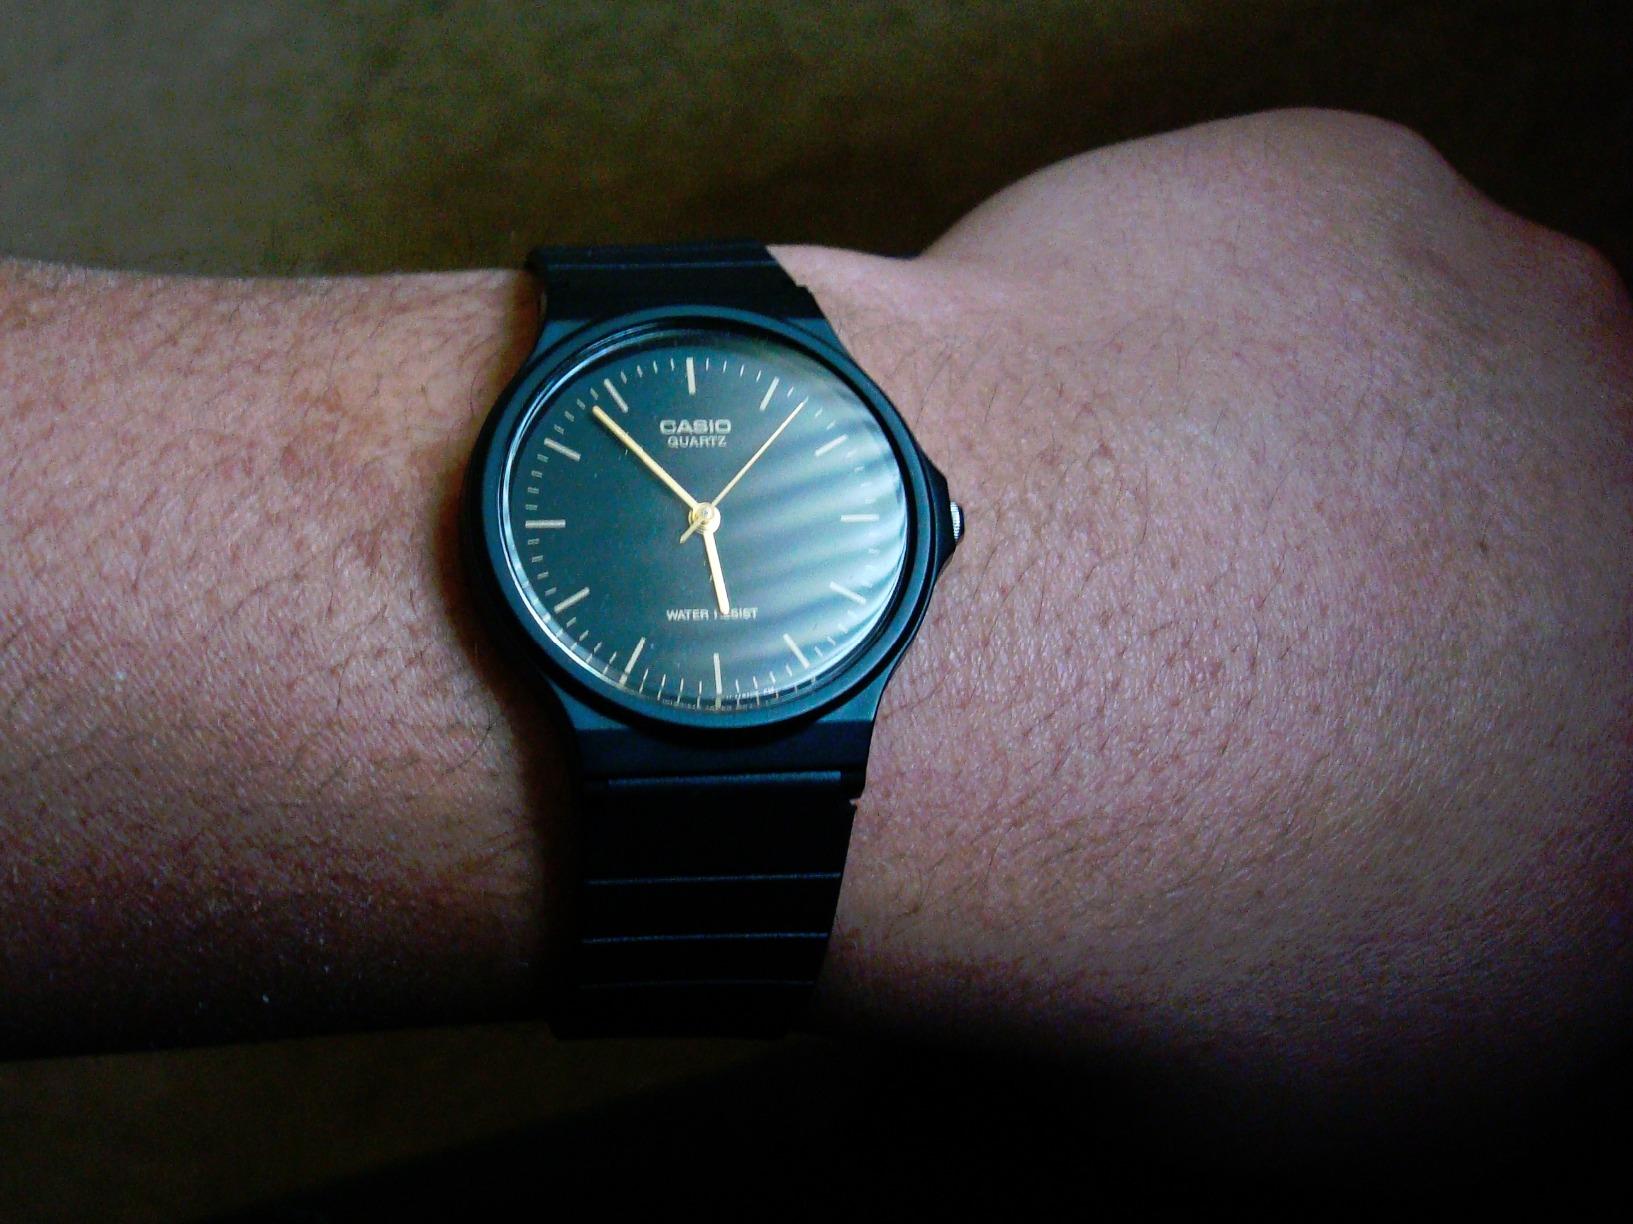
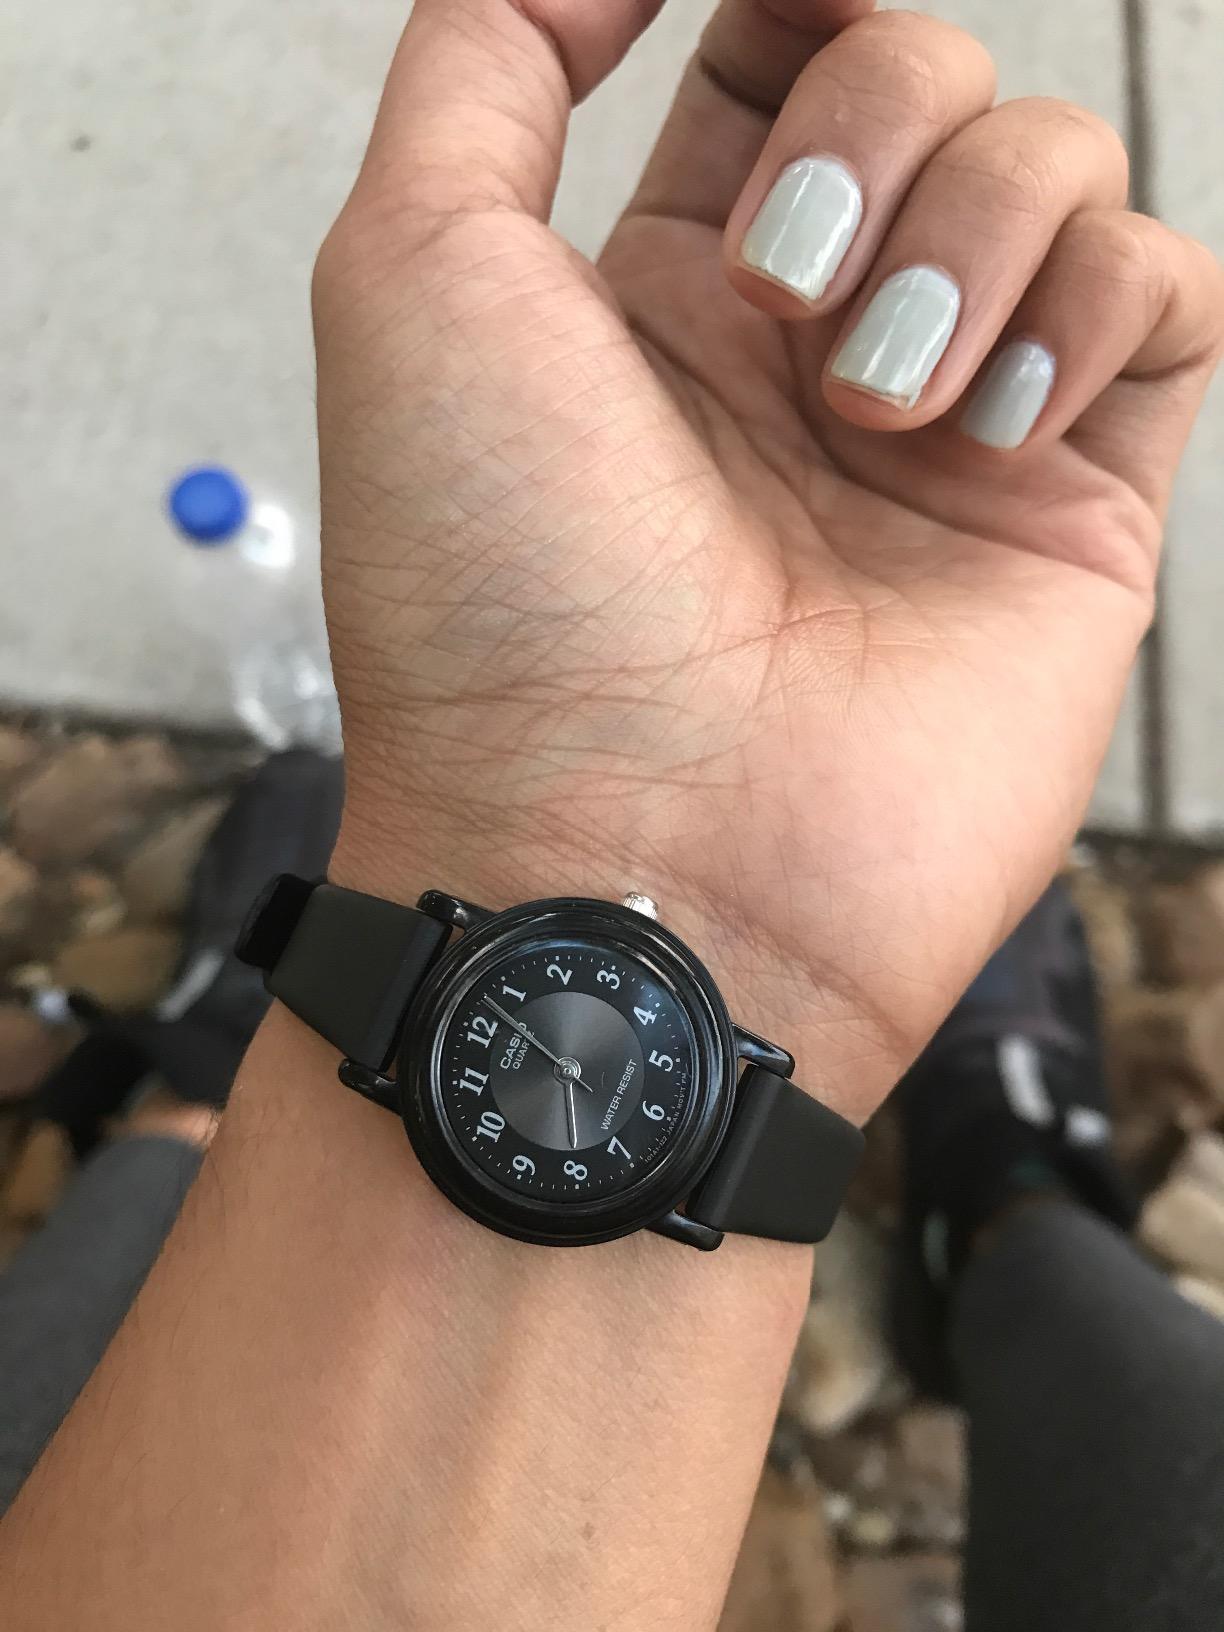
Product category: accessories_watch
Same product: no